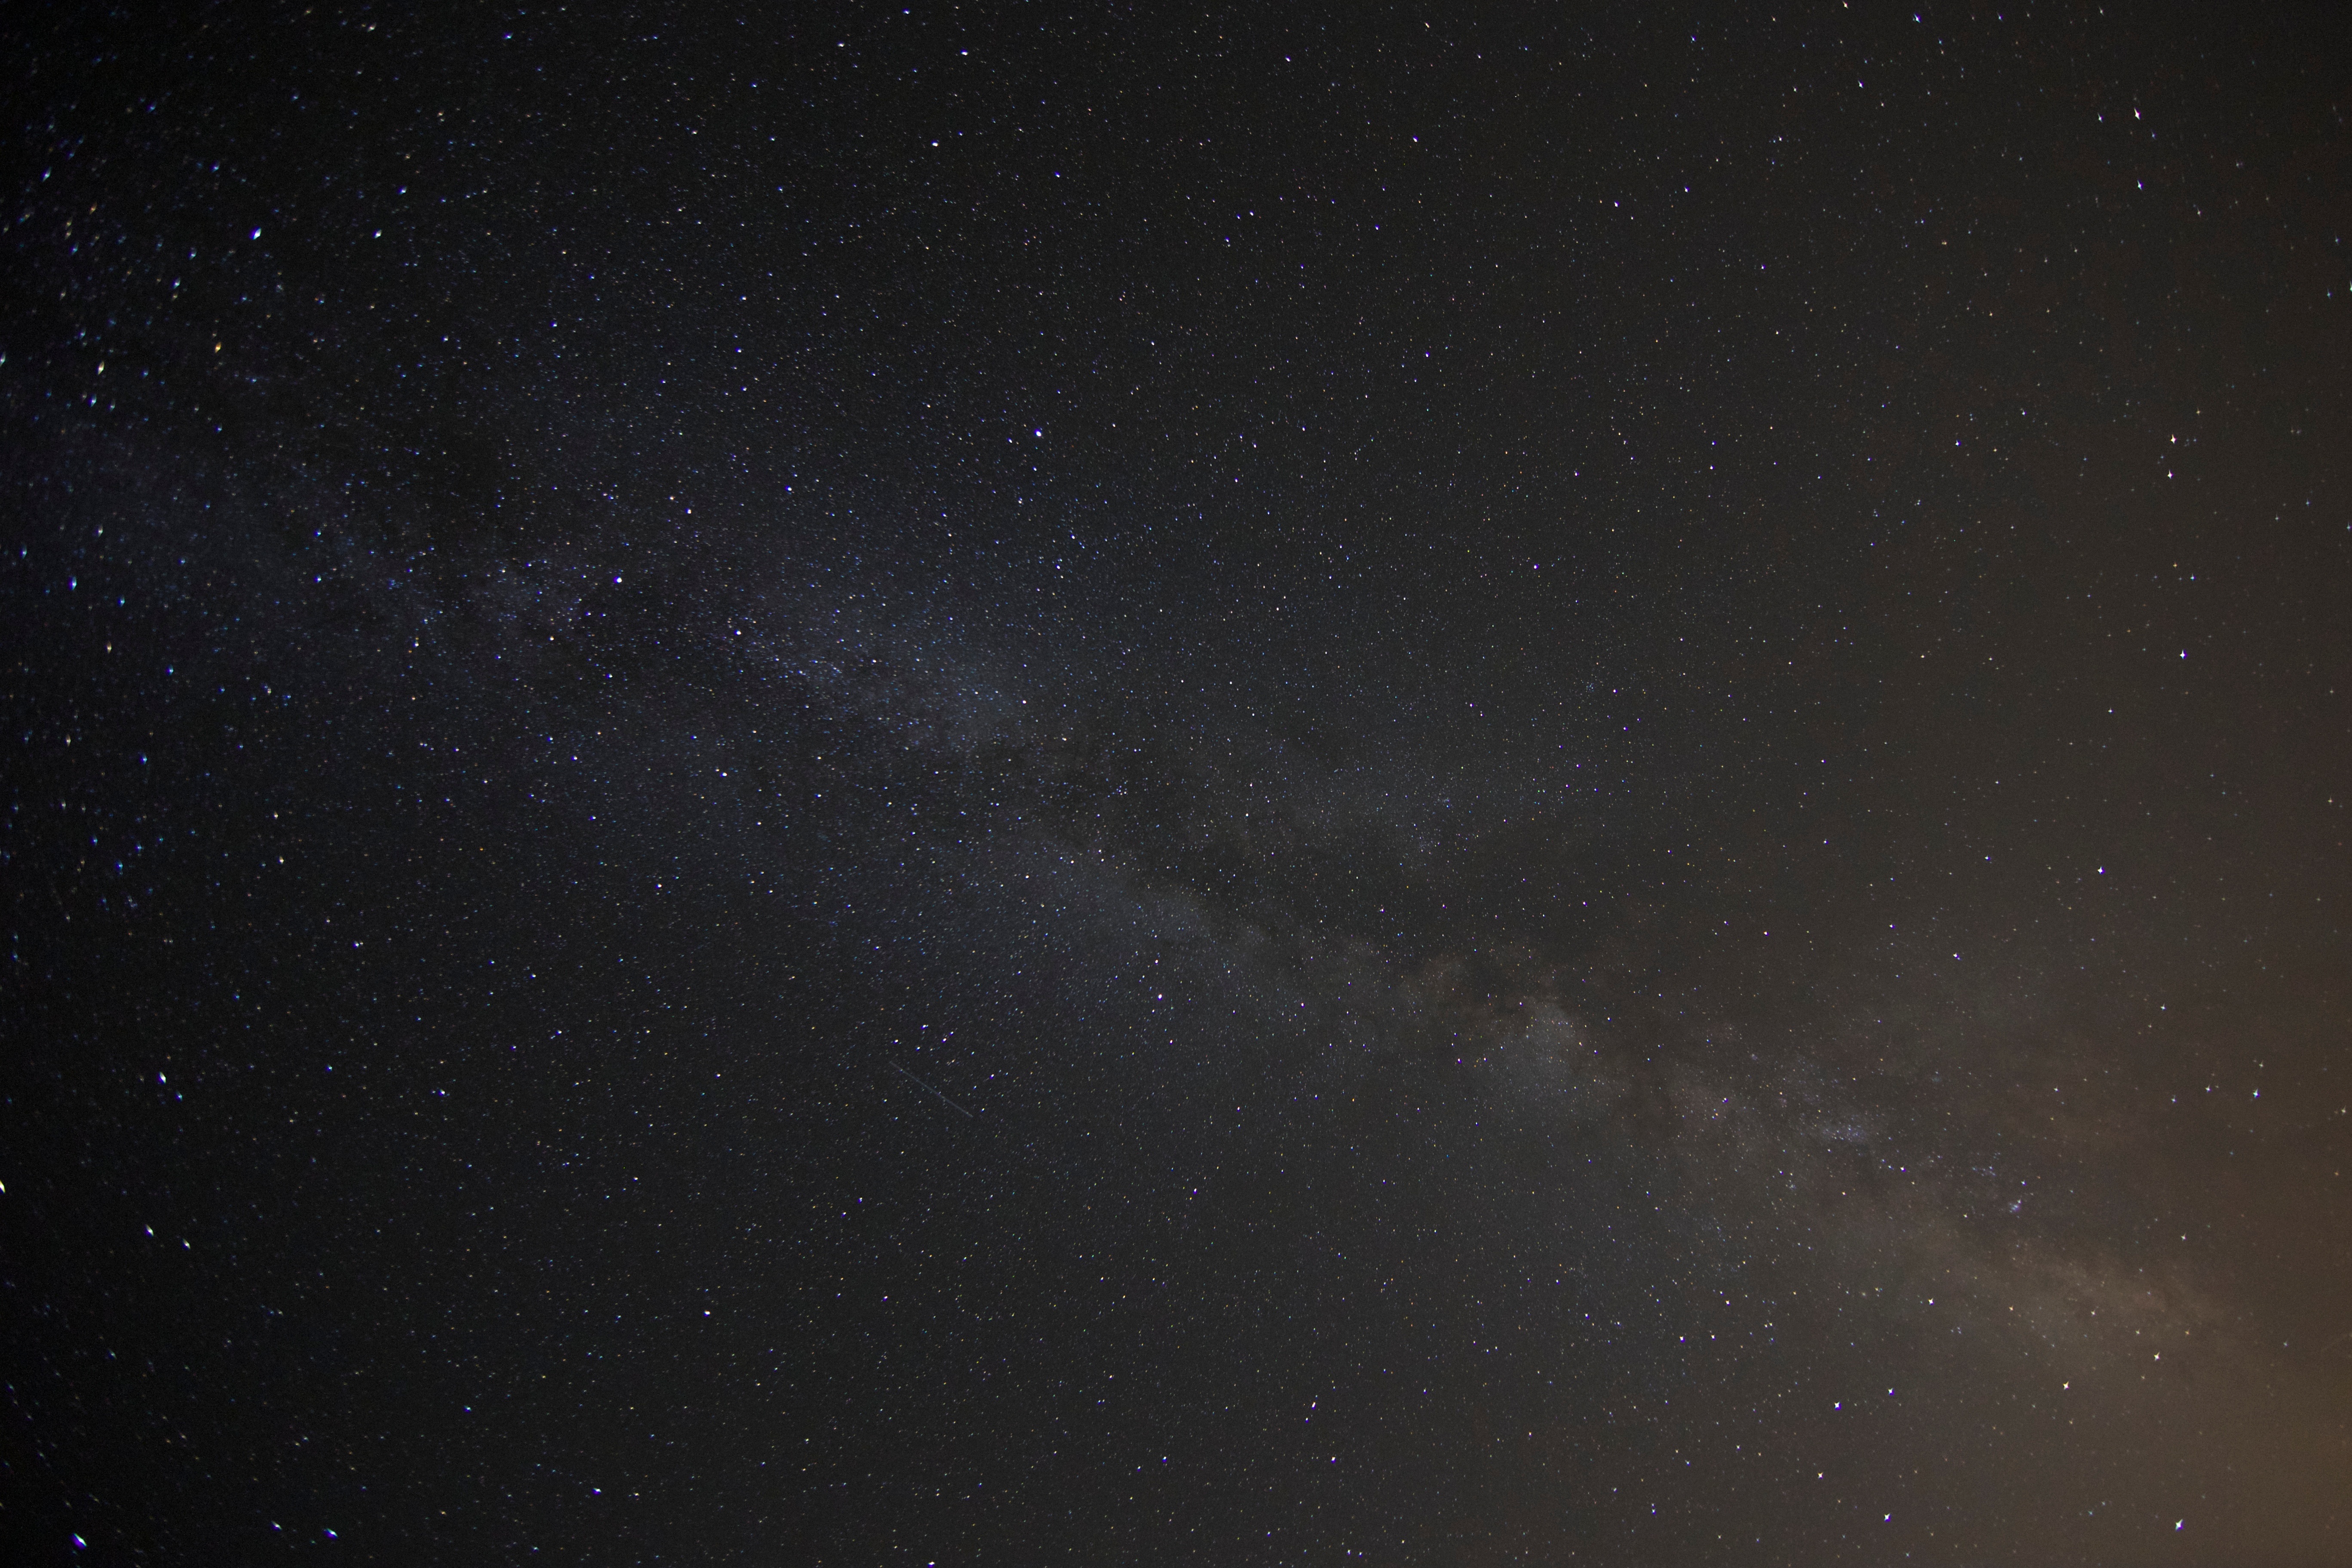
sky, night, star, milky way, atmosphere, space, galaxy, galexy, twinkle, outer space, astronomy, universe, midnight, astronomical object